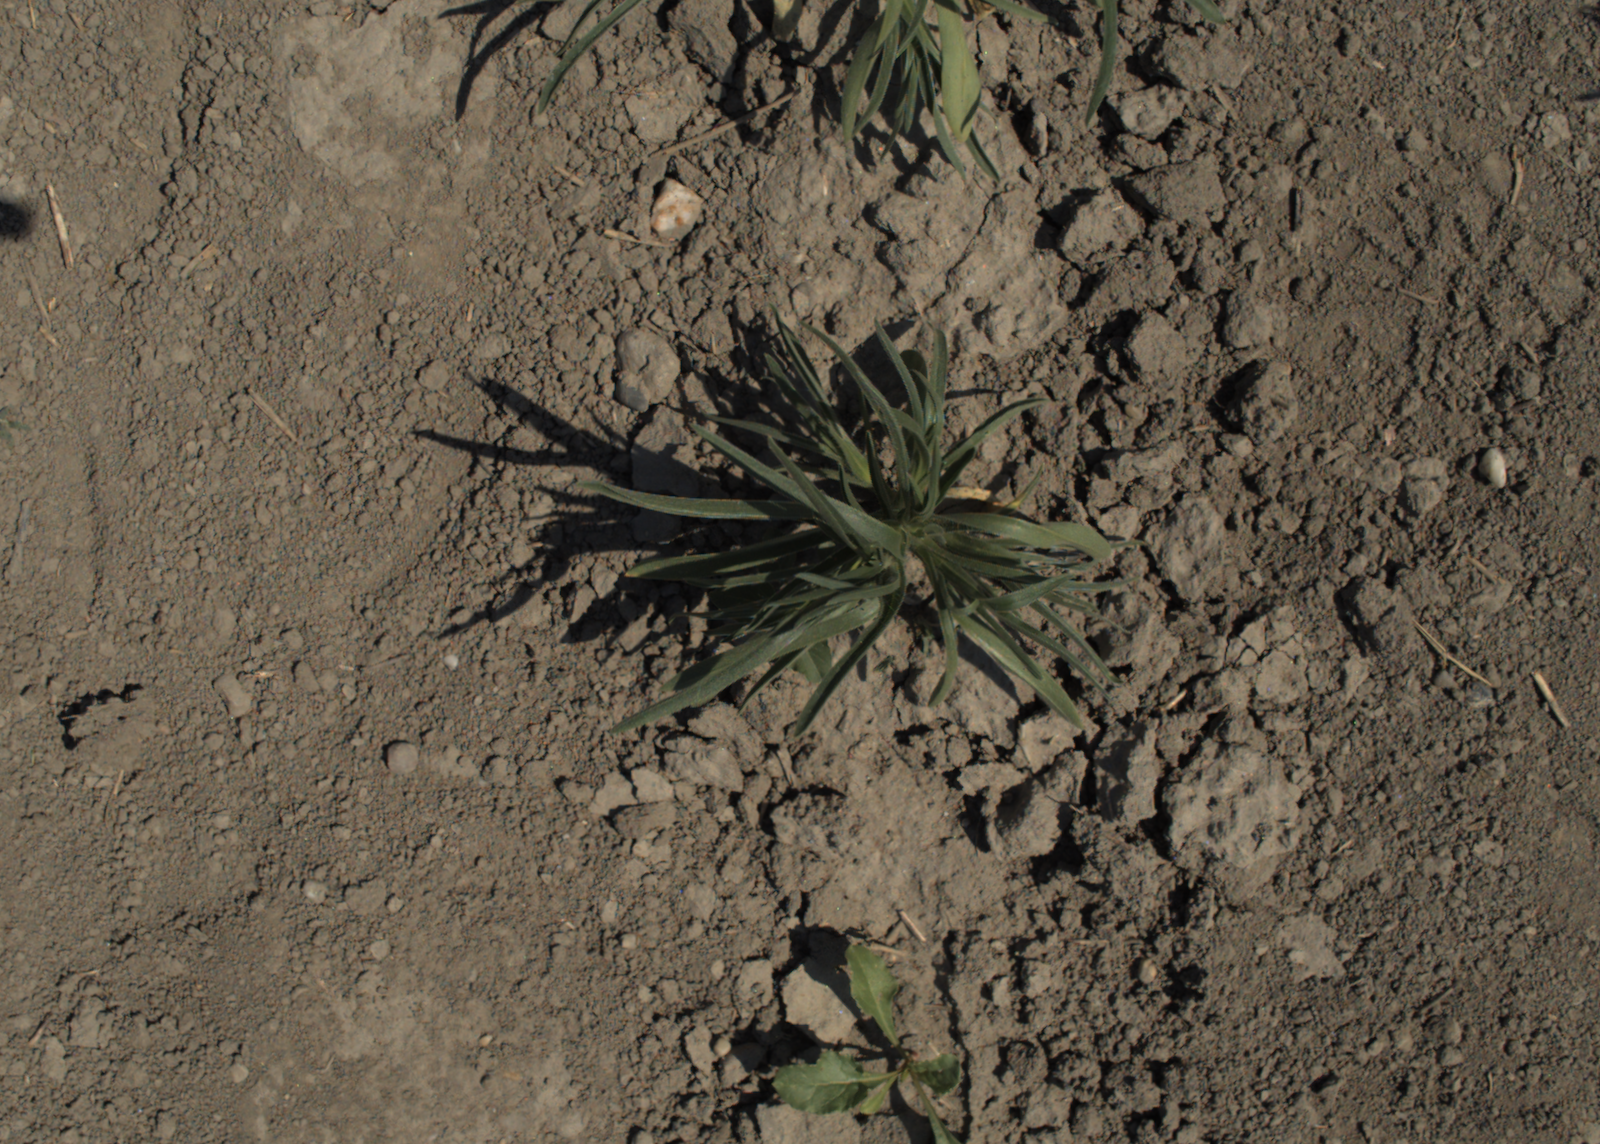
Capture date: 18.06.2021 11:15:23
Weather: sunny
Wind: medium
Seeding date: 27.04.2021
Plant canopy height (mm): 766